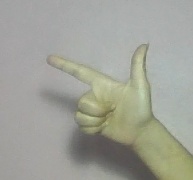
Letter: yaa